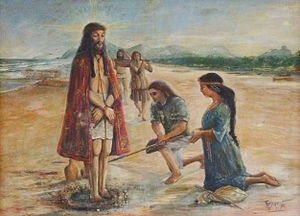
Iguape est une municipalité de l'État de São Paulo au Brésil. Sa population était estimée à 30 675 habitants en 2009. Elle s'étend sur 1 980,916 km².